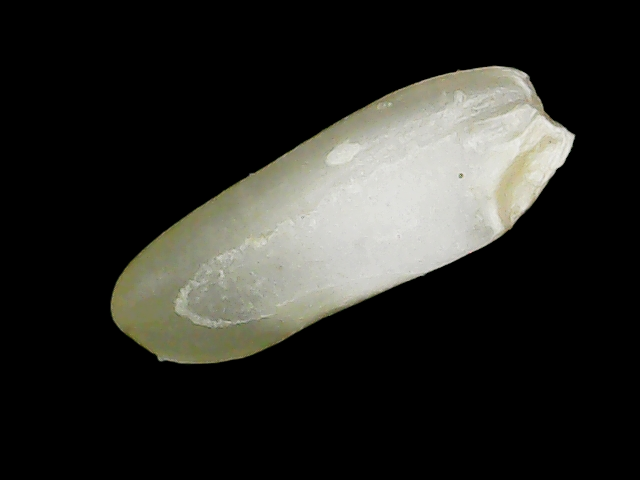
Rice variety: Binadhan24